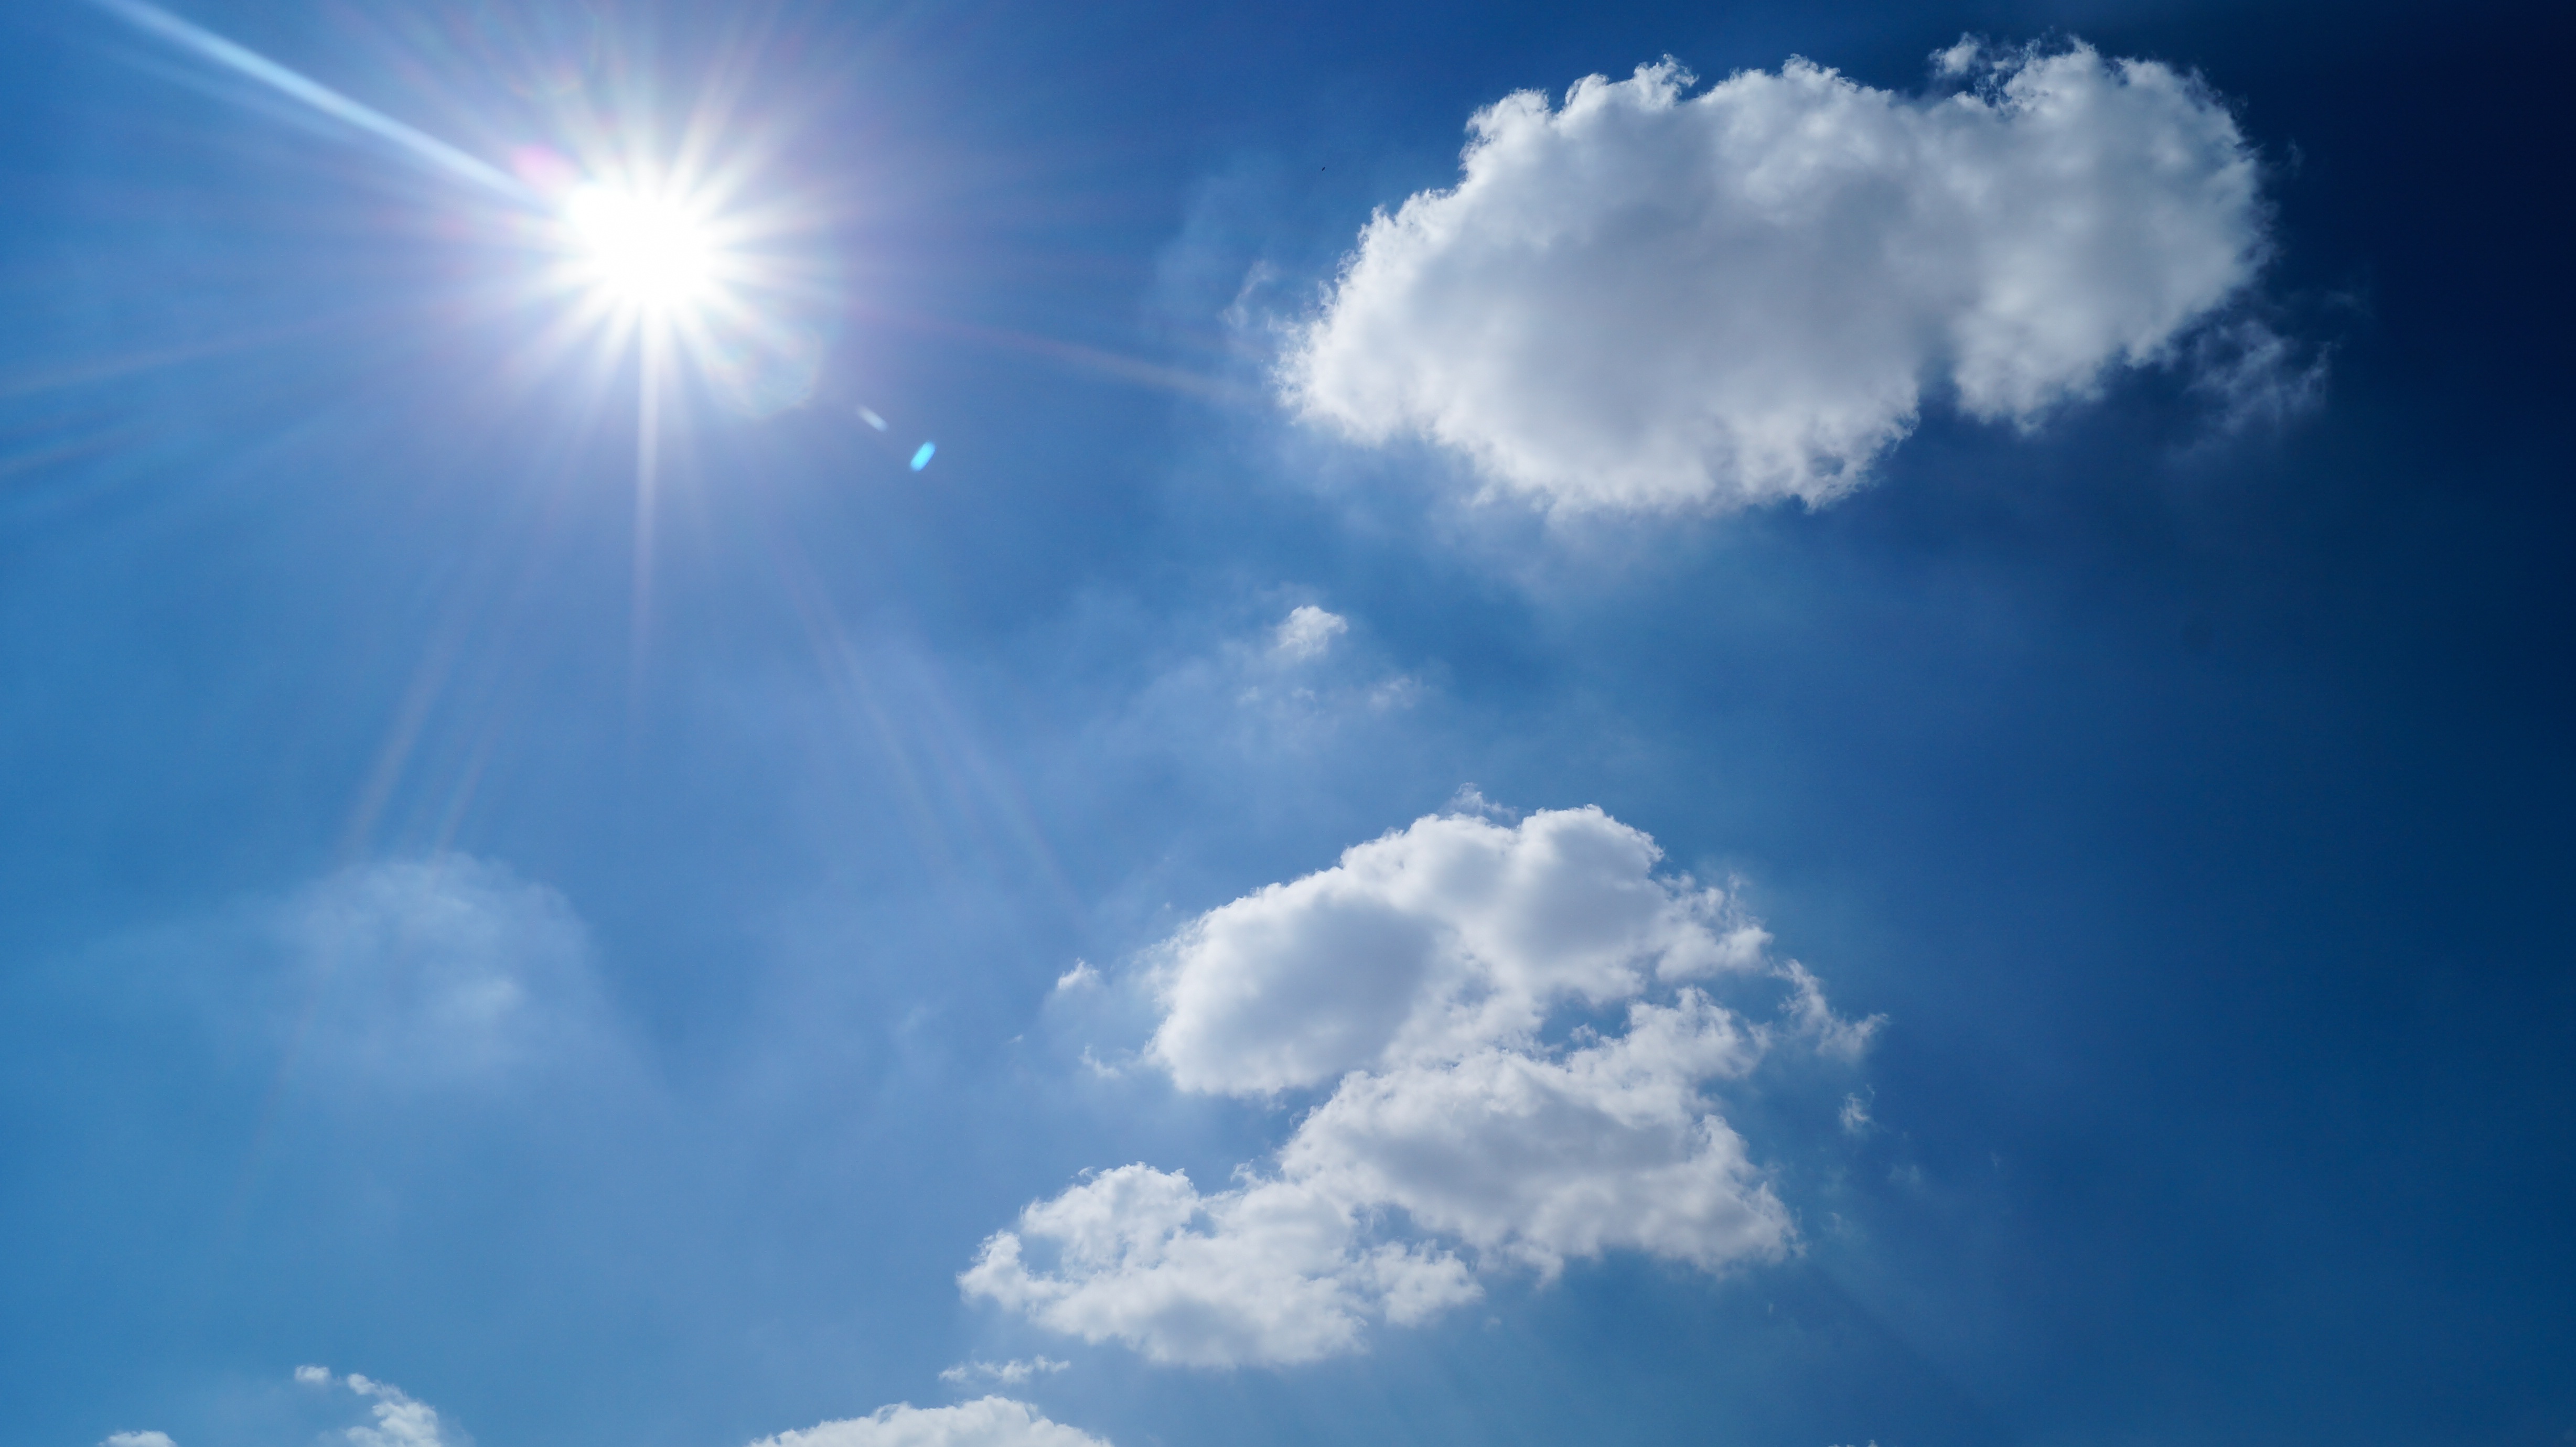
horizon, cloud, sky, sunshine, sun, sunlight, air, atmosphere, daytime, cumulus, fresh, blue, sunny, clouds, meteorological phenomenon, atmosphere of earth